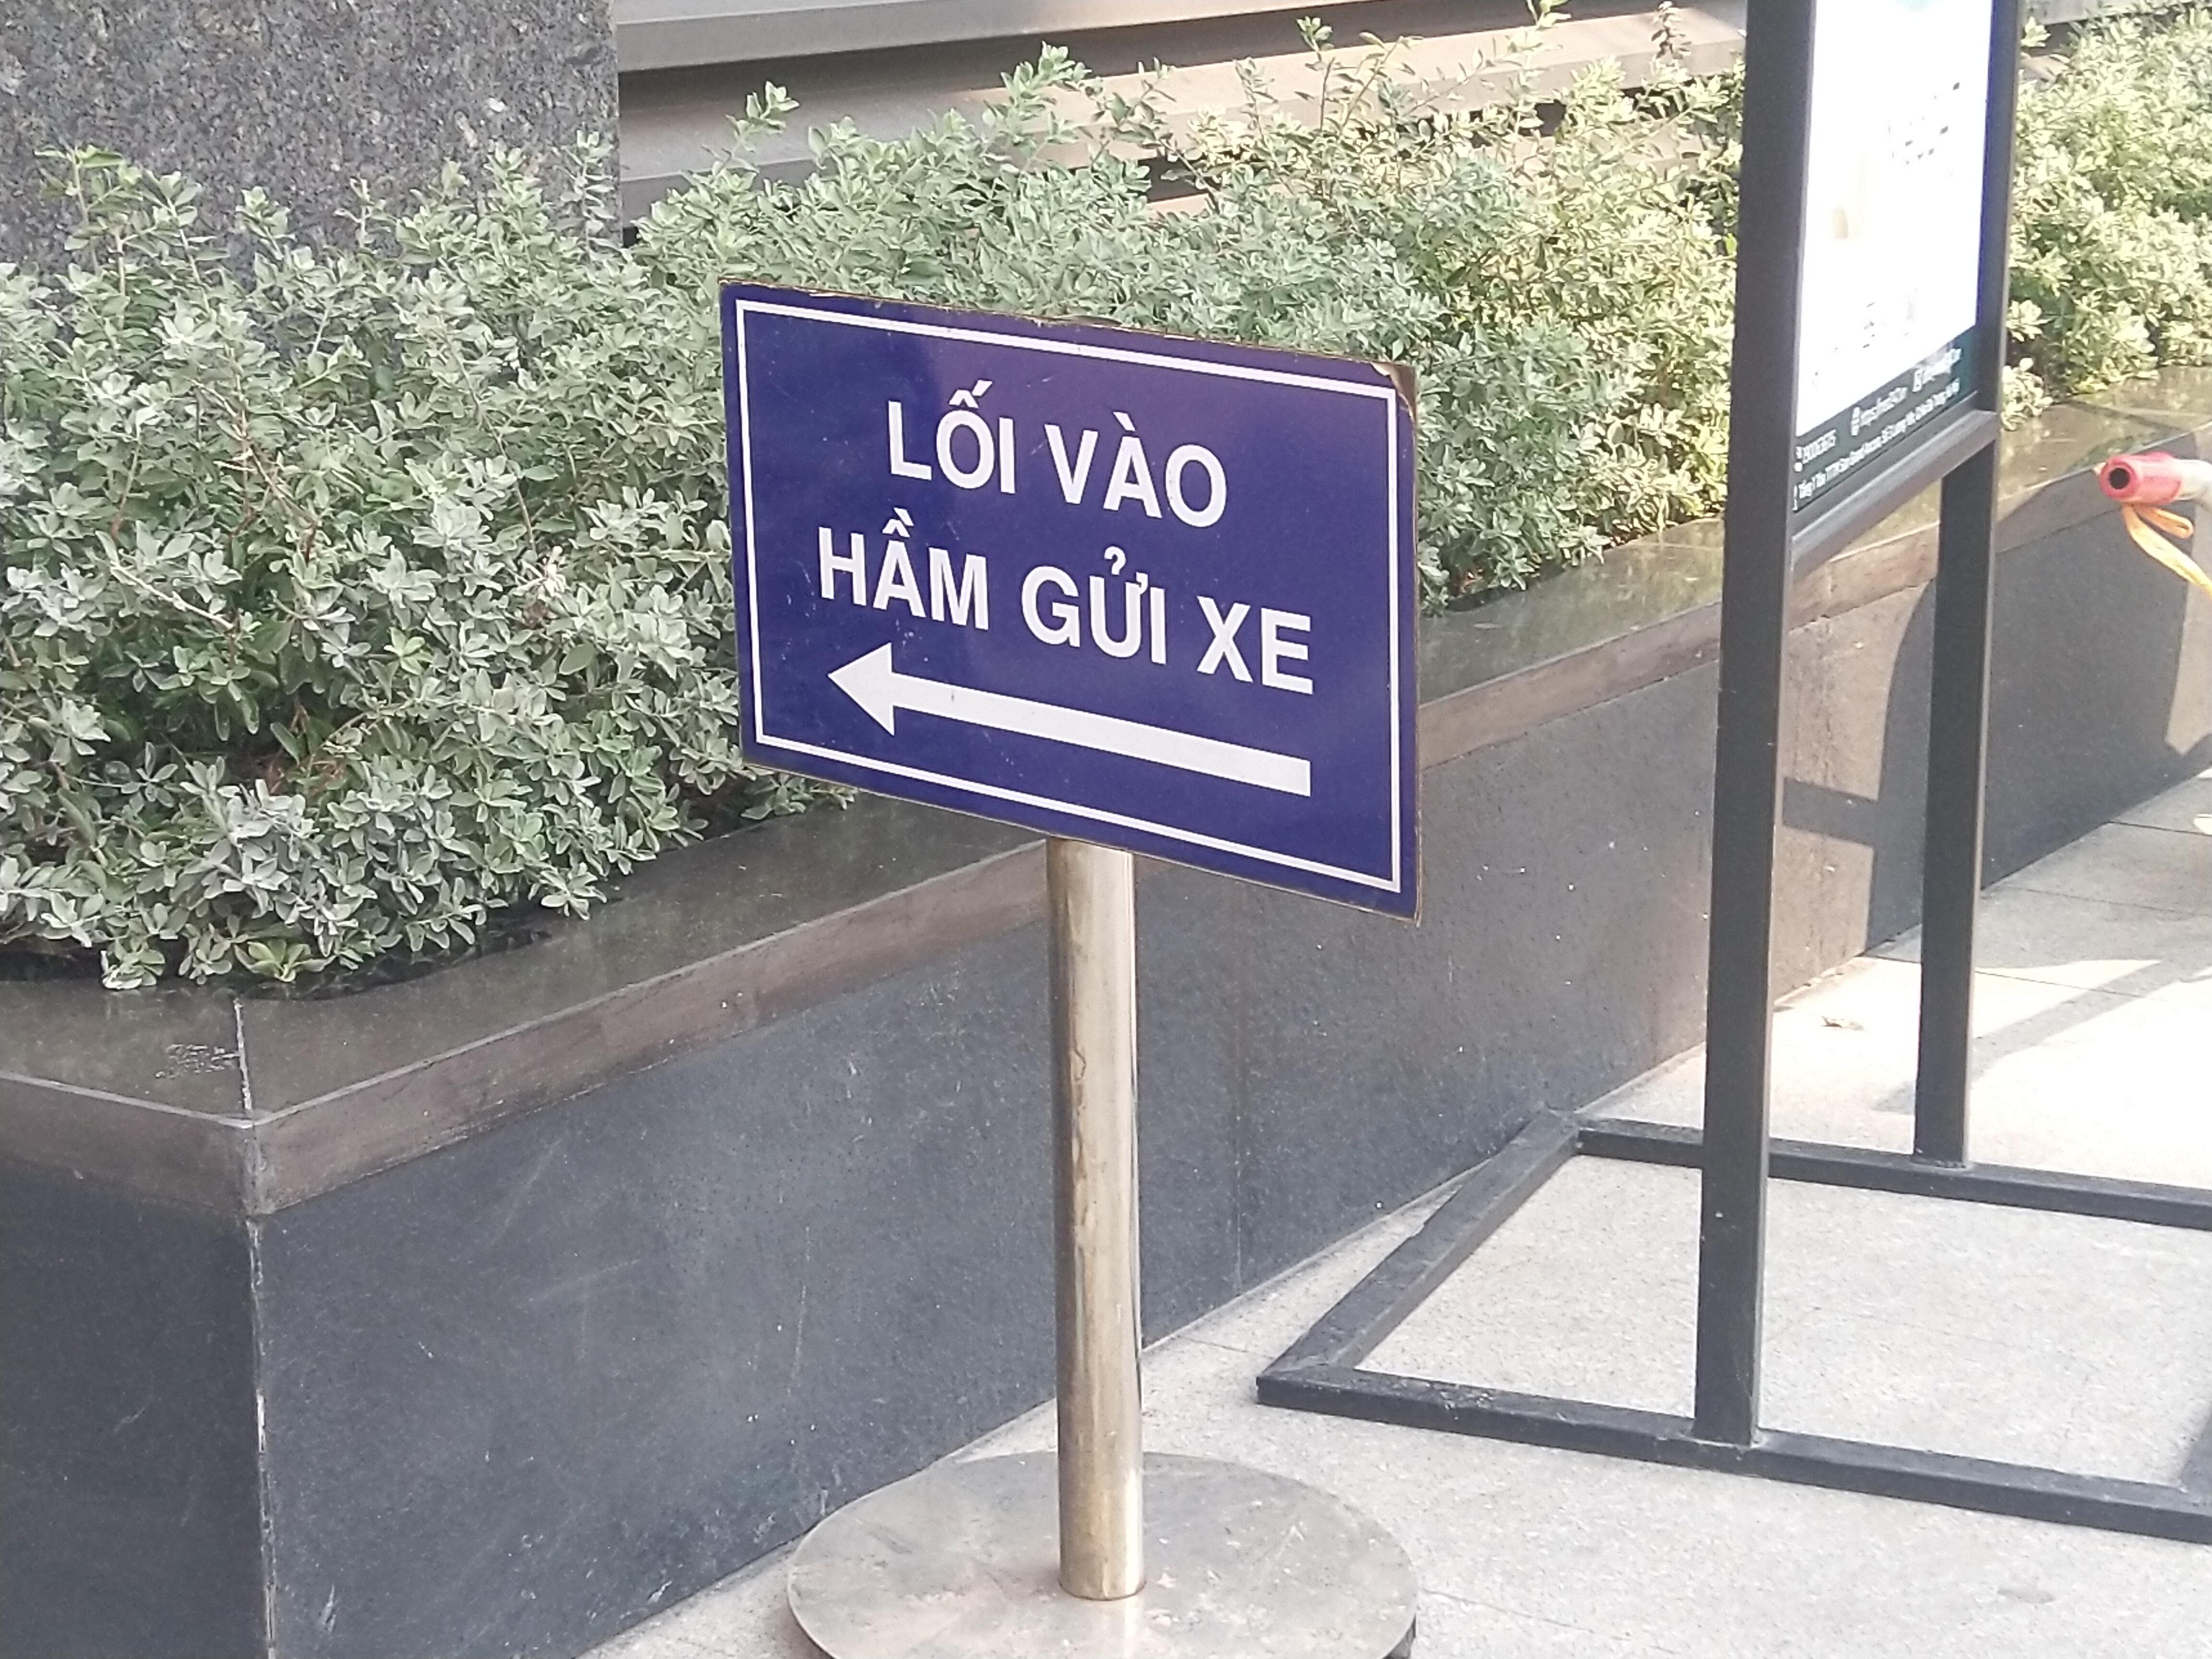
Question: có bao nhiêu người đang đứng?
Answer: không có ai cả